Mark of Zorro (1975 film)

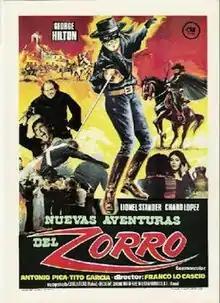

Mark of Zorro (also known as "Who's Afraid of Zorro" and "They Call Him Zorro... Is He?") is a 1975 Italian adventure comedy film directed by Franco Lo Cascio.